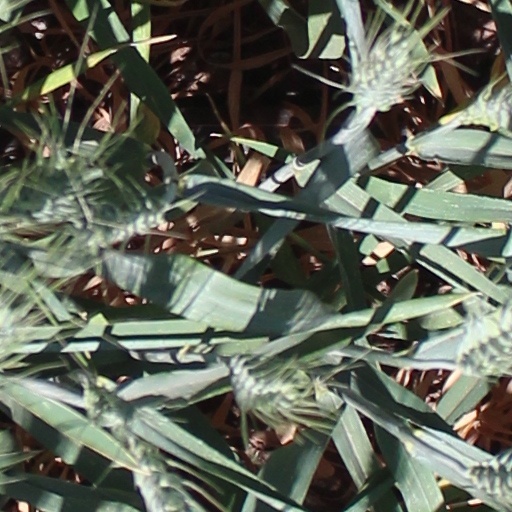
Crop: wheat